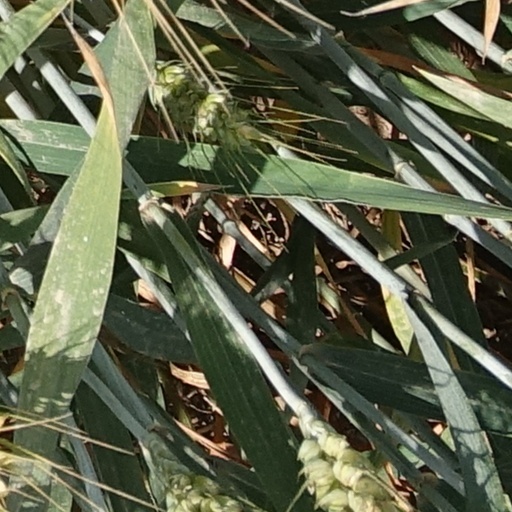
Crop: wheat